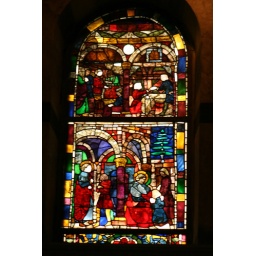
Stained glass window in the Pisa Duomo